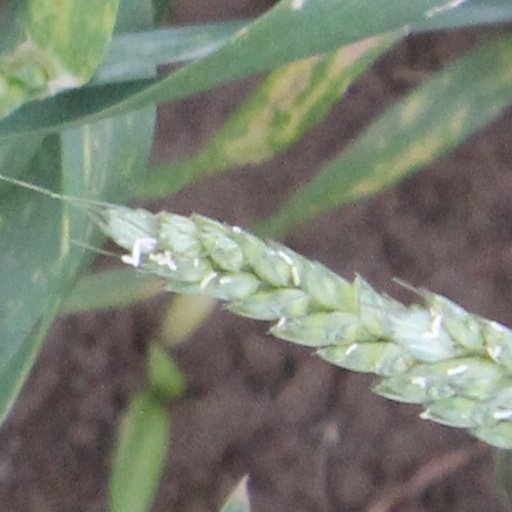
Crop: wheat